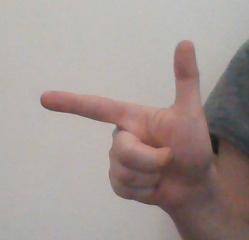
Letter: yaa